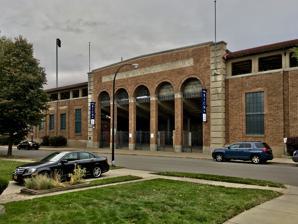
Building: All-High Stadium
Country: United States of America
Year built: 1926
Football stadium in Buffalo, New York All High Stadium Robert E. Rich All-High Stadium 2020 photo Location 2885 Main Street Buffalo, New York 14214 Coordinates 42°56′35″N 78°49′52″W / 42.943069°N 78.831007°W / 42.943069; -78.831007 Public transit NFTA Metro Rail ( Amherst Street ) Owner City of Buffalo Operator City of Buffalo Capacity 5,000 (2007) Surface Artificial Turf Opened 1926 Tenants Medaille College Mavericks Men's and women's lacrosse, men's and women's soccer (-2018) Buffalo Storm ( USL ) (1984) Queen City FC ( NPSL ) (2007–2008) FC Buffalo ( USL2 )  (2010–2013, 2015–2021, 2024-present) FC Buffalo Women ( UWS ) (2021, 2024-present) Western New York Flash ( UWS ) (2017–2018) All-High Stadium (Robert E. Rich All-High Stadium) is a football stadium in Buffalo, New York . It was opened in 1926, and received a Memorial Day dedication on May 29, 1929. The stadium was modeled after classic European soccer stadiums of the time. It is part of the Bennett High School complex. It is bounded by the high school and Main Street to the northwest, Manhattan Avenue to the northeast, Hill Street to the southeast, and Mercer Avenue to the southwest. All-High Stadium, altered for use in The Natural History Filming The stadium was used in the filming of a key scene in The Natural , a 1984 film set in the 1930s, as a stand-in for Wrigley Field in Chicago , which was unavailable. Although there is some ivy along the walls suggesting Wrigley, the upper deck in the outfield is more suggestive of Chicago's other major ballpark of that era, Comiskey Park . In some portions of the scene, football lines are visible, which is not anomalous, as both Chicago parks served as homes to football teams at that time. In fact, All-High Stadium has only a single level of stands with a roof. The upper deck in the film appears to have been inserted in post-production, and the scoreboard either matted in or built as a temporary structure over an existing tall smokestack on a building that stands at the north corner of the stadium, presumably part of Bennett High's heating plant. The actual Wrigley does not have smokestacks, but rather houses and small businesses serving as its backdrops. Most of The Natural's baseball action scenes were filmed in War Memorial Stadium , which has since been demolished. All-High Stadium still stands, albeit substantially remodeled since The Natural filmed there. Professional tenants All-High Stadium is the former home of USL League 2 team FC Buffalo . It served as the home pitch for the Buffalo Storm of the United Soccer League in 1984. It was utilized by Medaille College 's men and women's soccer teams along with its men's and women's lacrosse teams until the end of the 2017–18 academic year. Medaille, did not have their own field prior to 2019 and played its entire 2017–18 season at D'Youville College's Dobson Field. Dobson split time as Medaille's home since it was built in 2015 due to  All-High being owned by the City of Buffalo resulting in scheduling conflicts with four of its city high schools that also utilize the facility. Renovation Renovations on the stadium were completed in 2007. As a result, the stadium lost much of its '30s film appearance during the processes. Currently, All-High is configured for a more intimate setting of nearly 5,000 spectators, 4,500 of which are covered seats. As of 2010, All-High Stadium is one of three high school stadiums in regular use in the city of Buffalo, the second being one at Riverside Institute of Technology and the third being Johnnie B. Wiley Field at War Memorial Stadium . In 2022, new turf was installed. Buffalo Public Schools did not allow FC Buffalo to play on the new turf which led to Dobson Field at D'Youville College being the Blitzers' temporary home in 2022 and Williamsville South High School in 2023 before reaching an agreement to continue playing at All-High. References